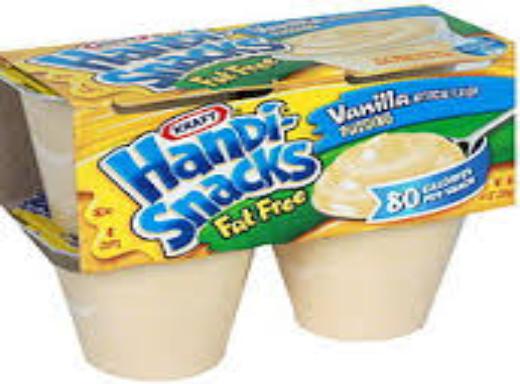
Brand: Handi-Snacks
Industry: Food